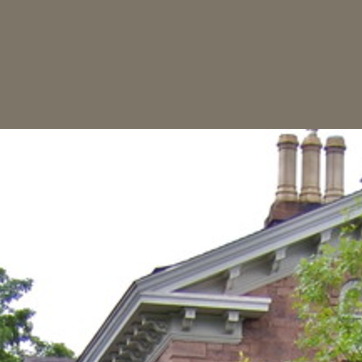
Material: sky